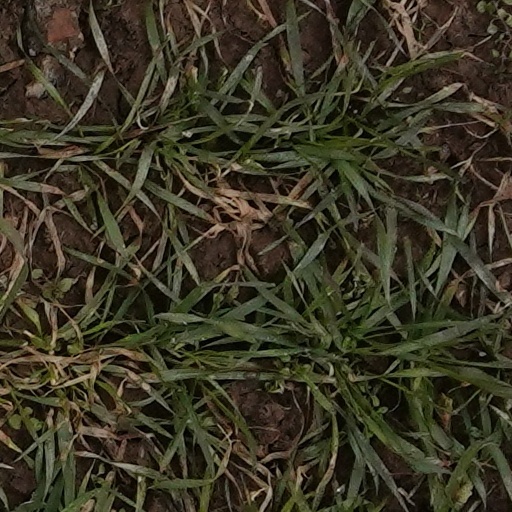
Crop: wheat